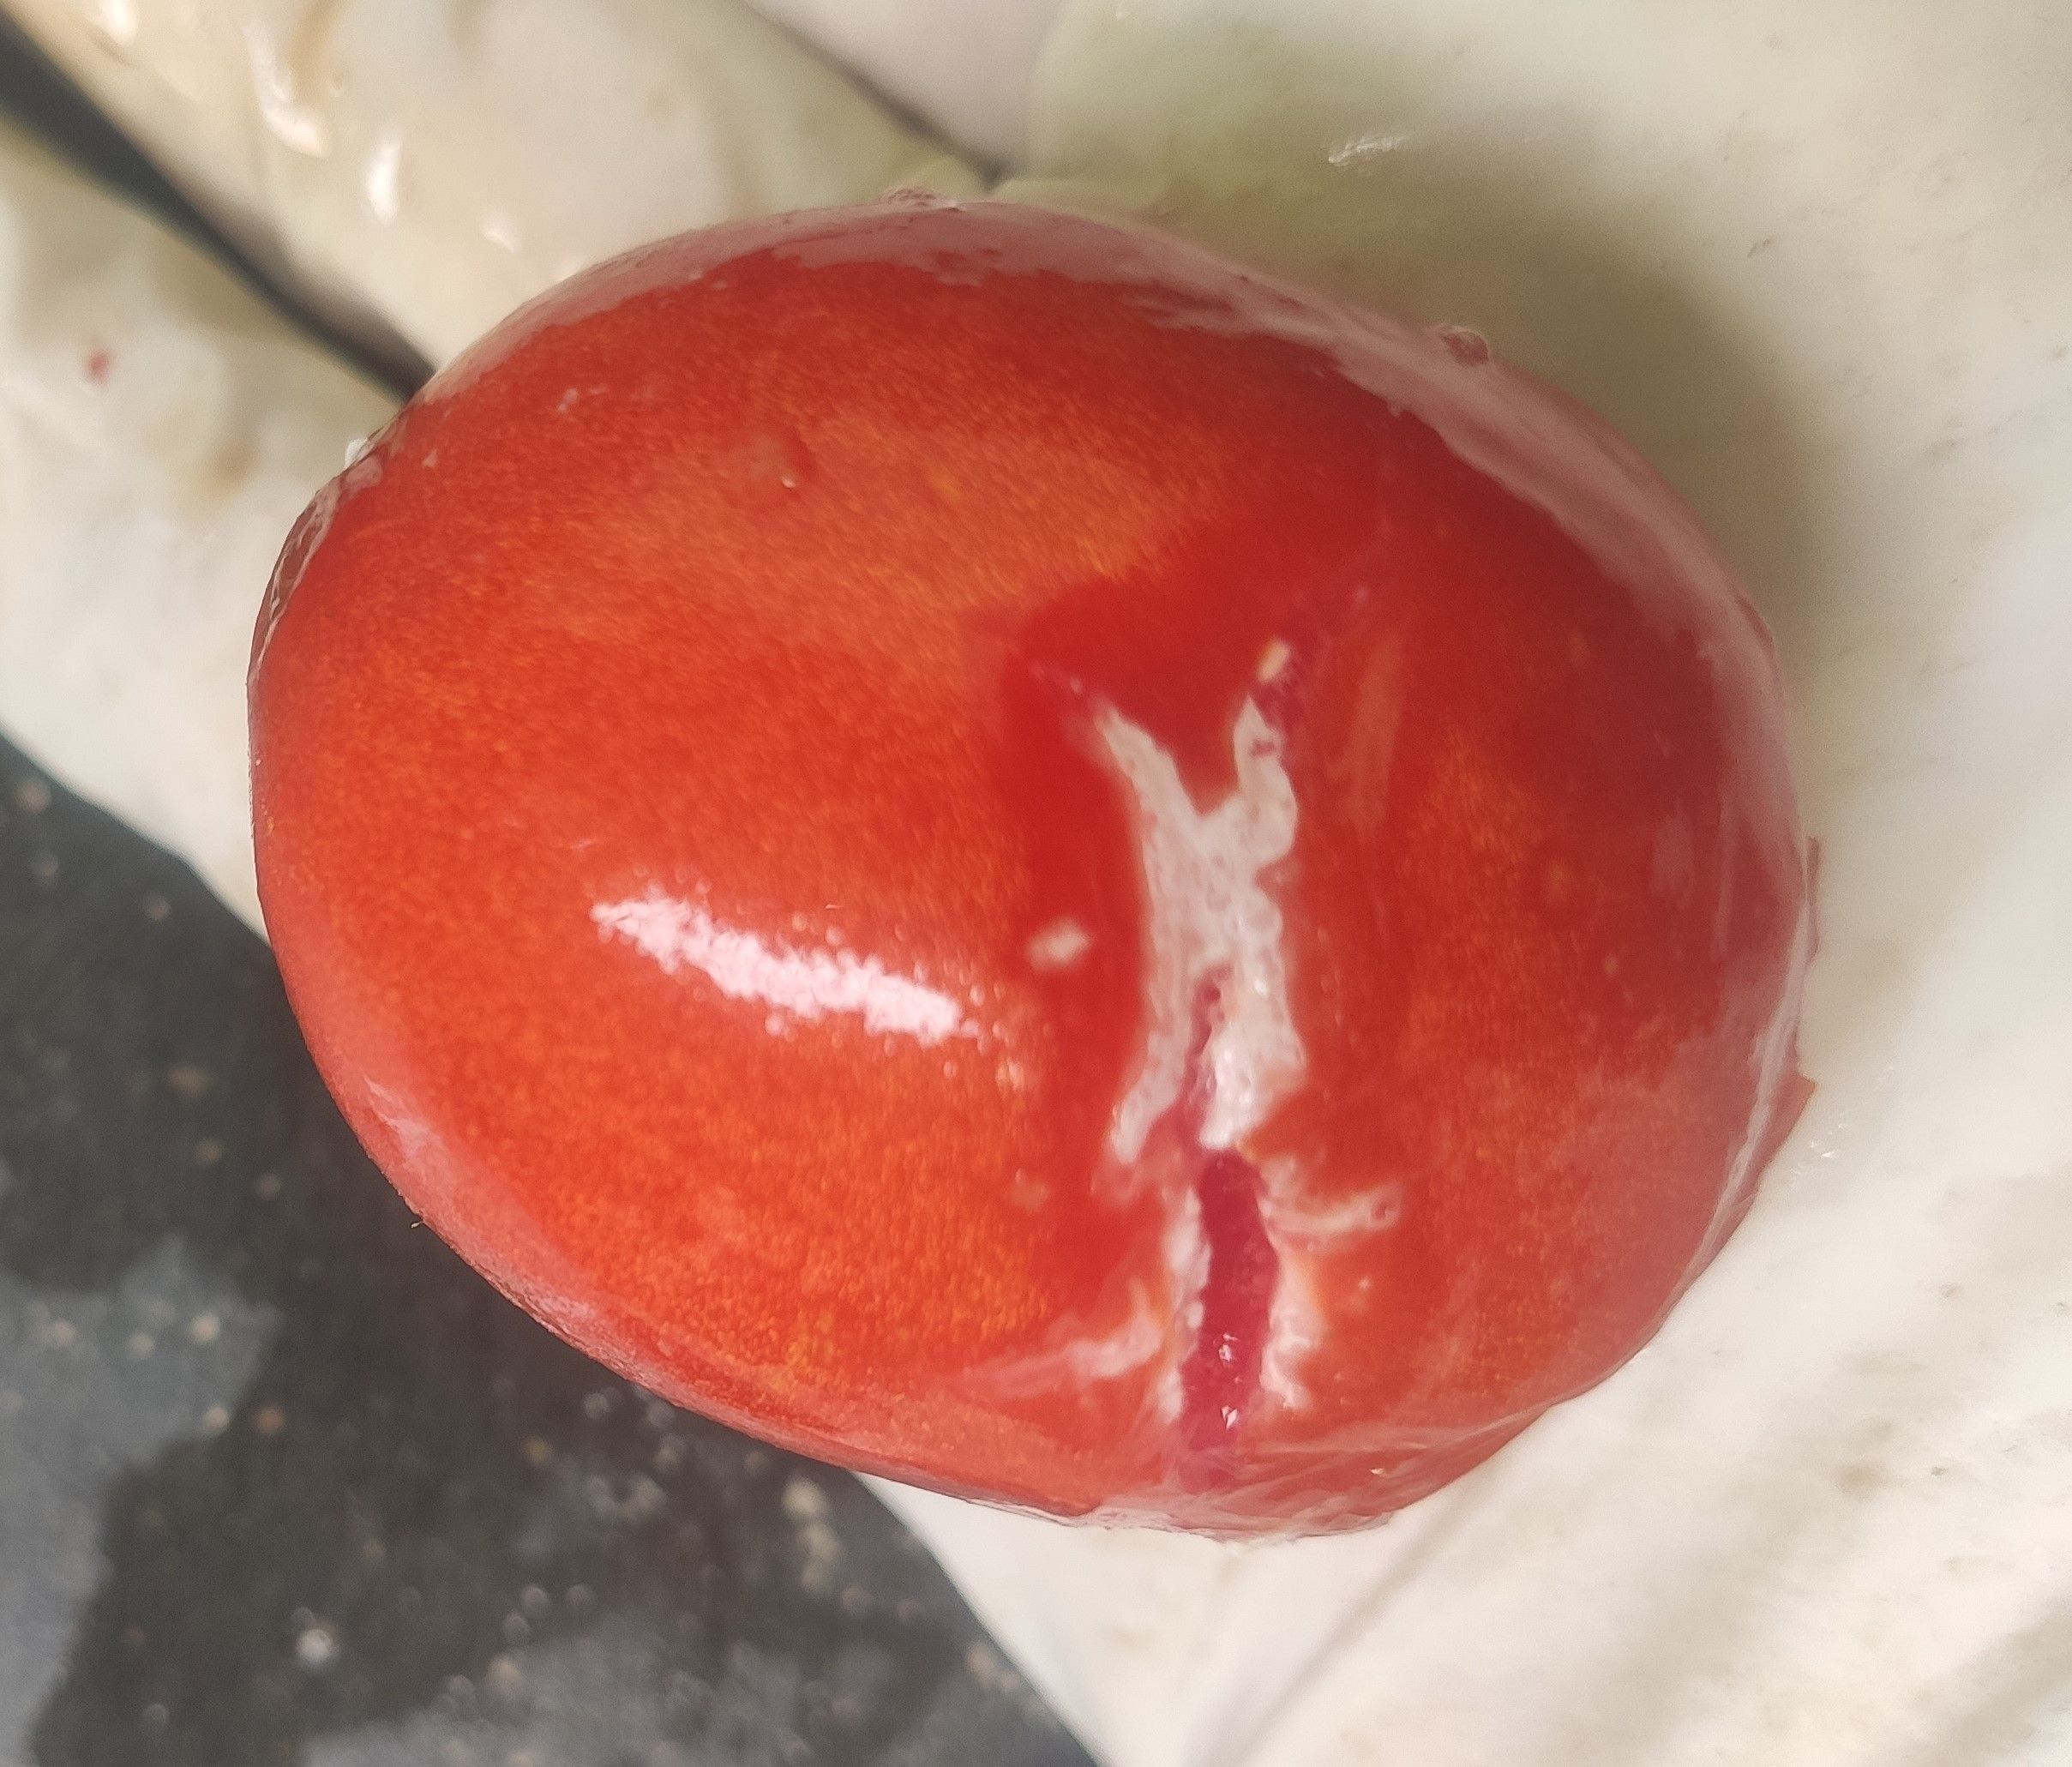
Fruit: tomatoes
Grade: 3rd-grade